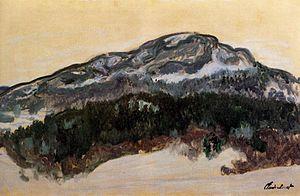
Kolsås est une localité et une colline dans la municipalité de Bærum dans le comté de Viken, en Norvège. Le nom Kolsås, souvent orthographié Kolsaas en français, vient de kol et ås. Le mont Kolsås est constitué de deux sommets : celui du nord culmine à 387 mètres au-dessus du niveau de la mer, alors que celui du sud est à 342 m d'altitude. Le mont Kolsås est un domaine de randonnée prisé. Le chemin vers le sommet du Sud est raide dans la partie supérieure. Il est accessible par des escaliers et des rampes.